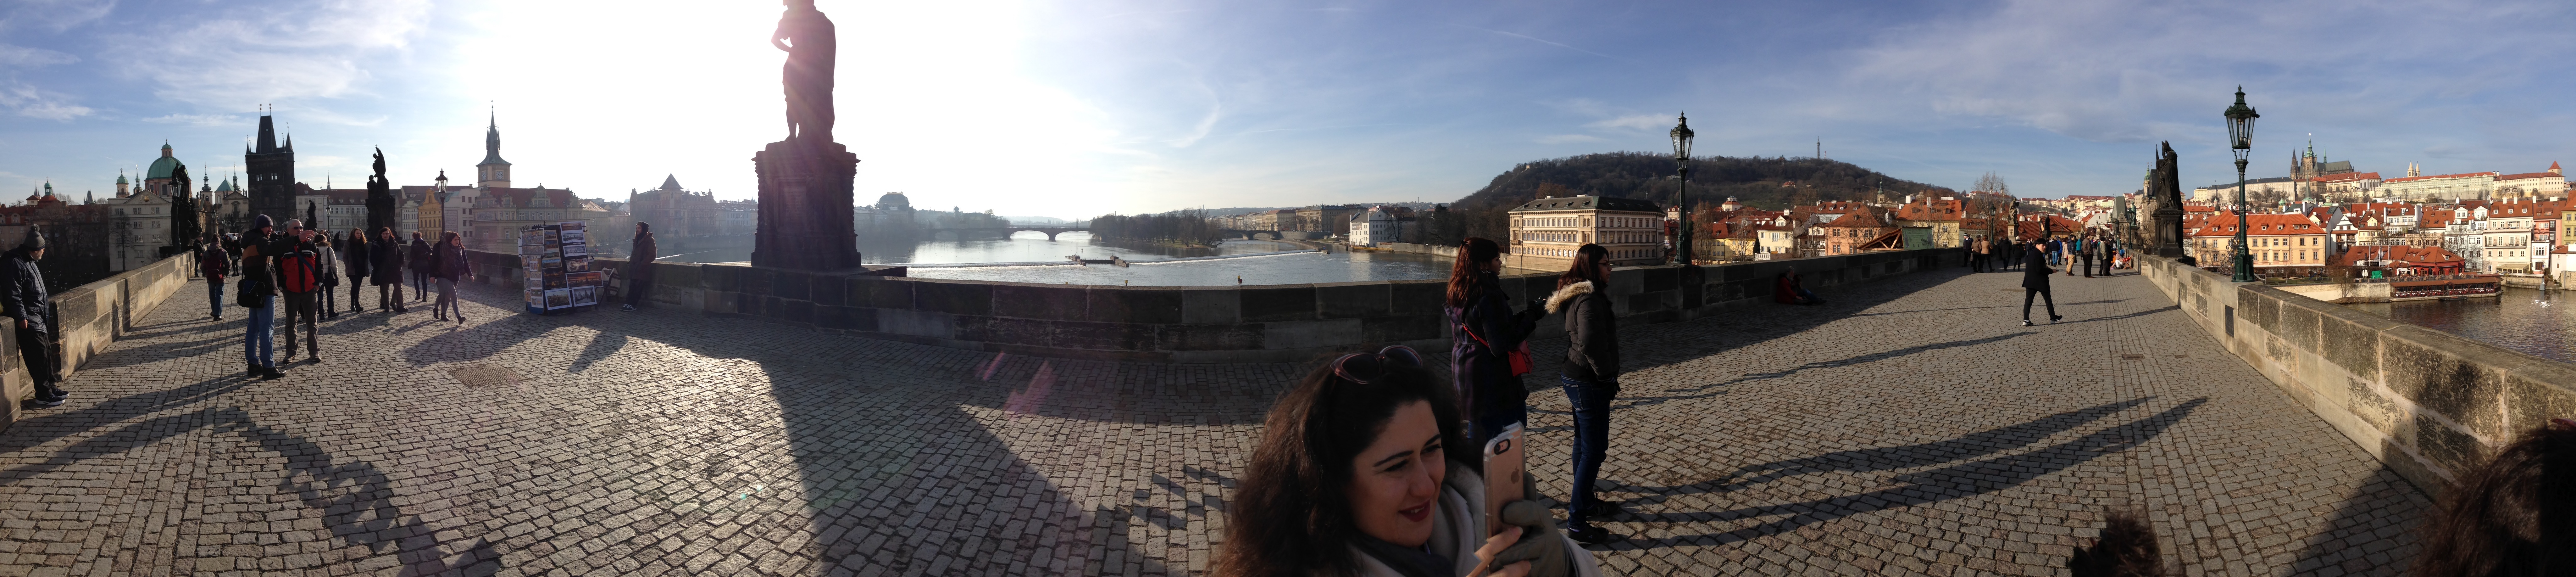
boardwalk, canal, walkway, panorama, vehicle, waterway, gondola